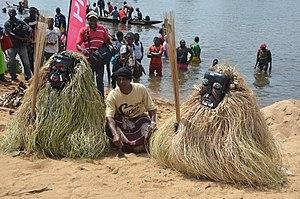
Le ngondo est une fête traditionnelle et rituelle des peuples côtiers camerounais. Elle réunit les peuples sawa de la région du Littoral pendant la première semaine du mois de décembre.